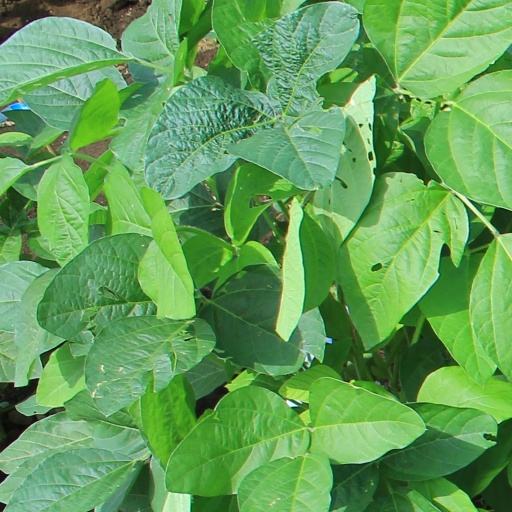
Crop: soybean